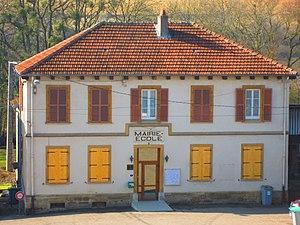
Mairie Bionville Nied
Bionville-sur-Nied est une commune française de Lorraine située dans le département de la Moselle et le bassin de vie de la Moselle-Est, en région Grand Est.